Annabel Goldie

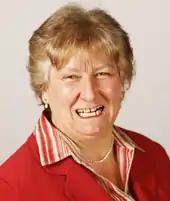
Annabel Goldie's official parliamentary portrait in 2011

On 9 May 2011, Goldie stated her intention to resign as leader of the Scottish Conservatives, citing her party's disappointing election result; she stood down on 4 November following the election of Ruth Davidson as her successor. Goldie later served as the party's culture and communities spokesperson and during the 2014 Scottish referendum served as the party's constitutional spokesperson. She stood down from the Parliament at the 2016 election.